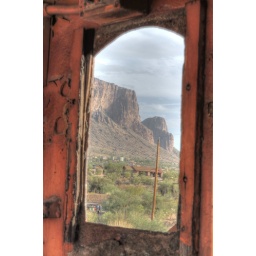
View from an abandoned train car in Youngberg, Arizona.